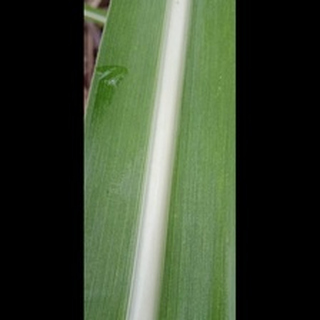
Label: healthy_sugarcane